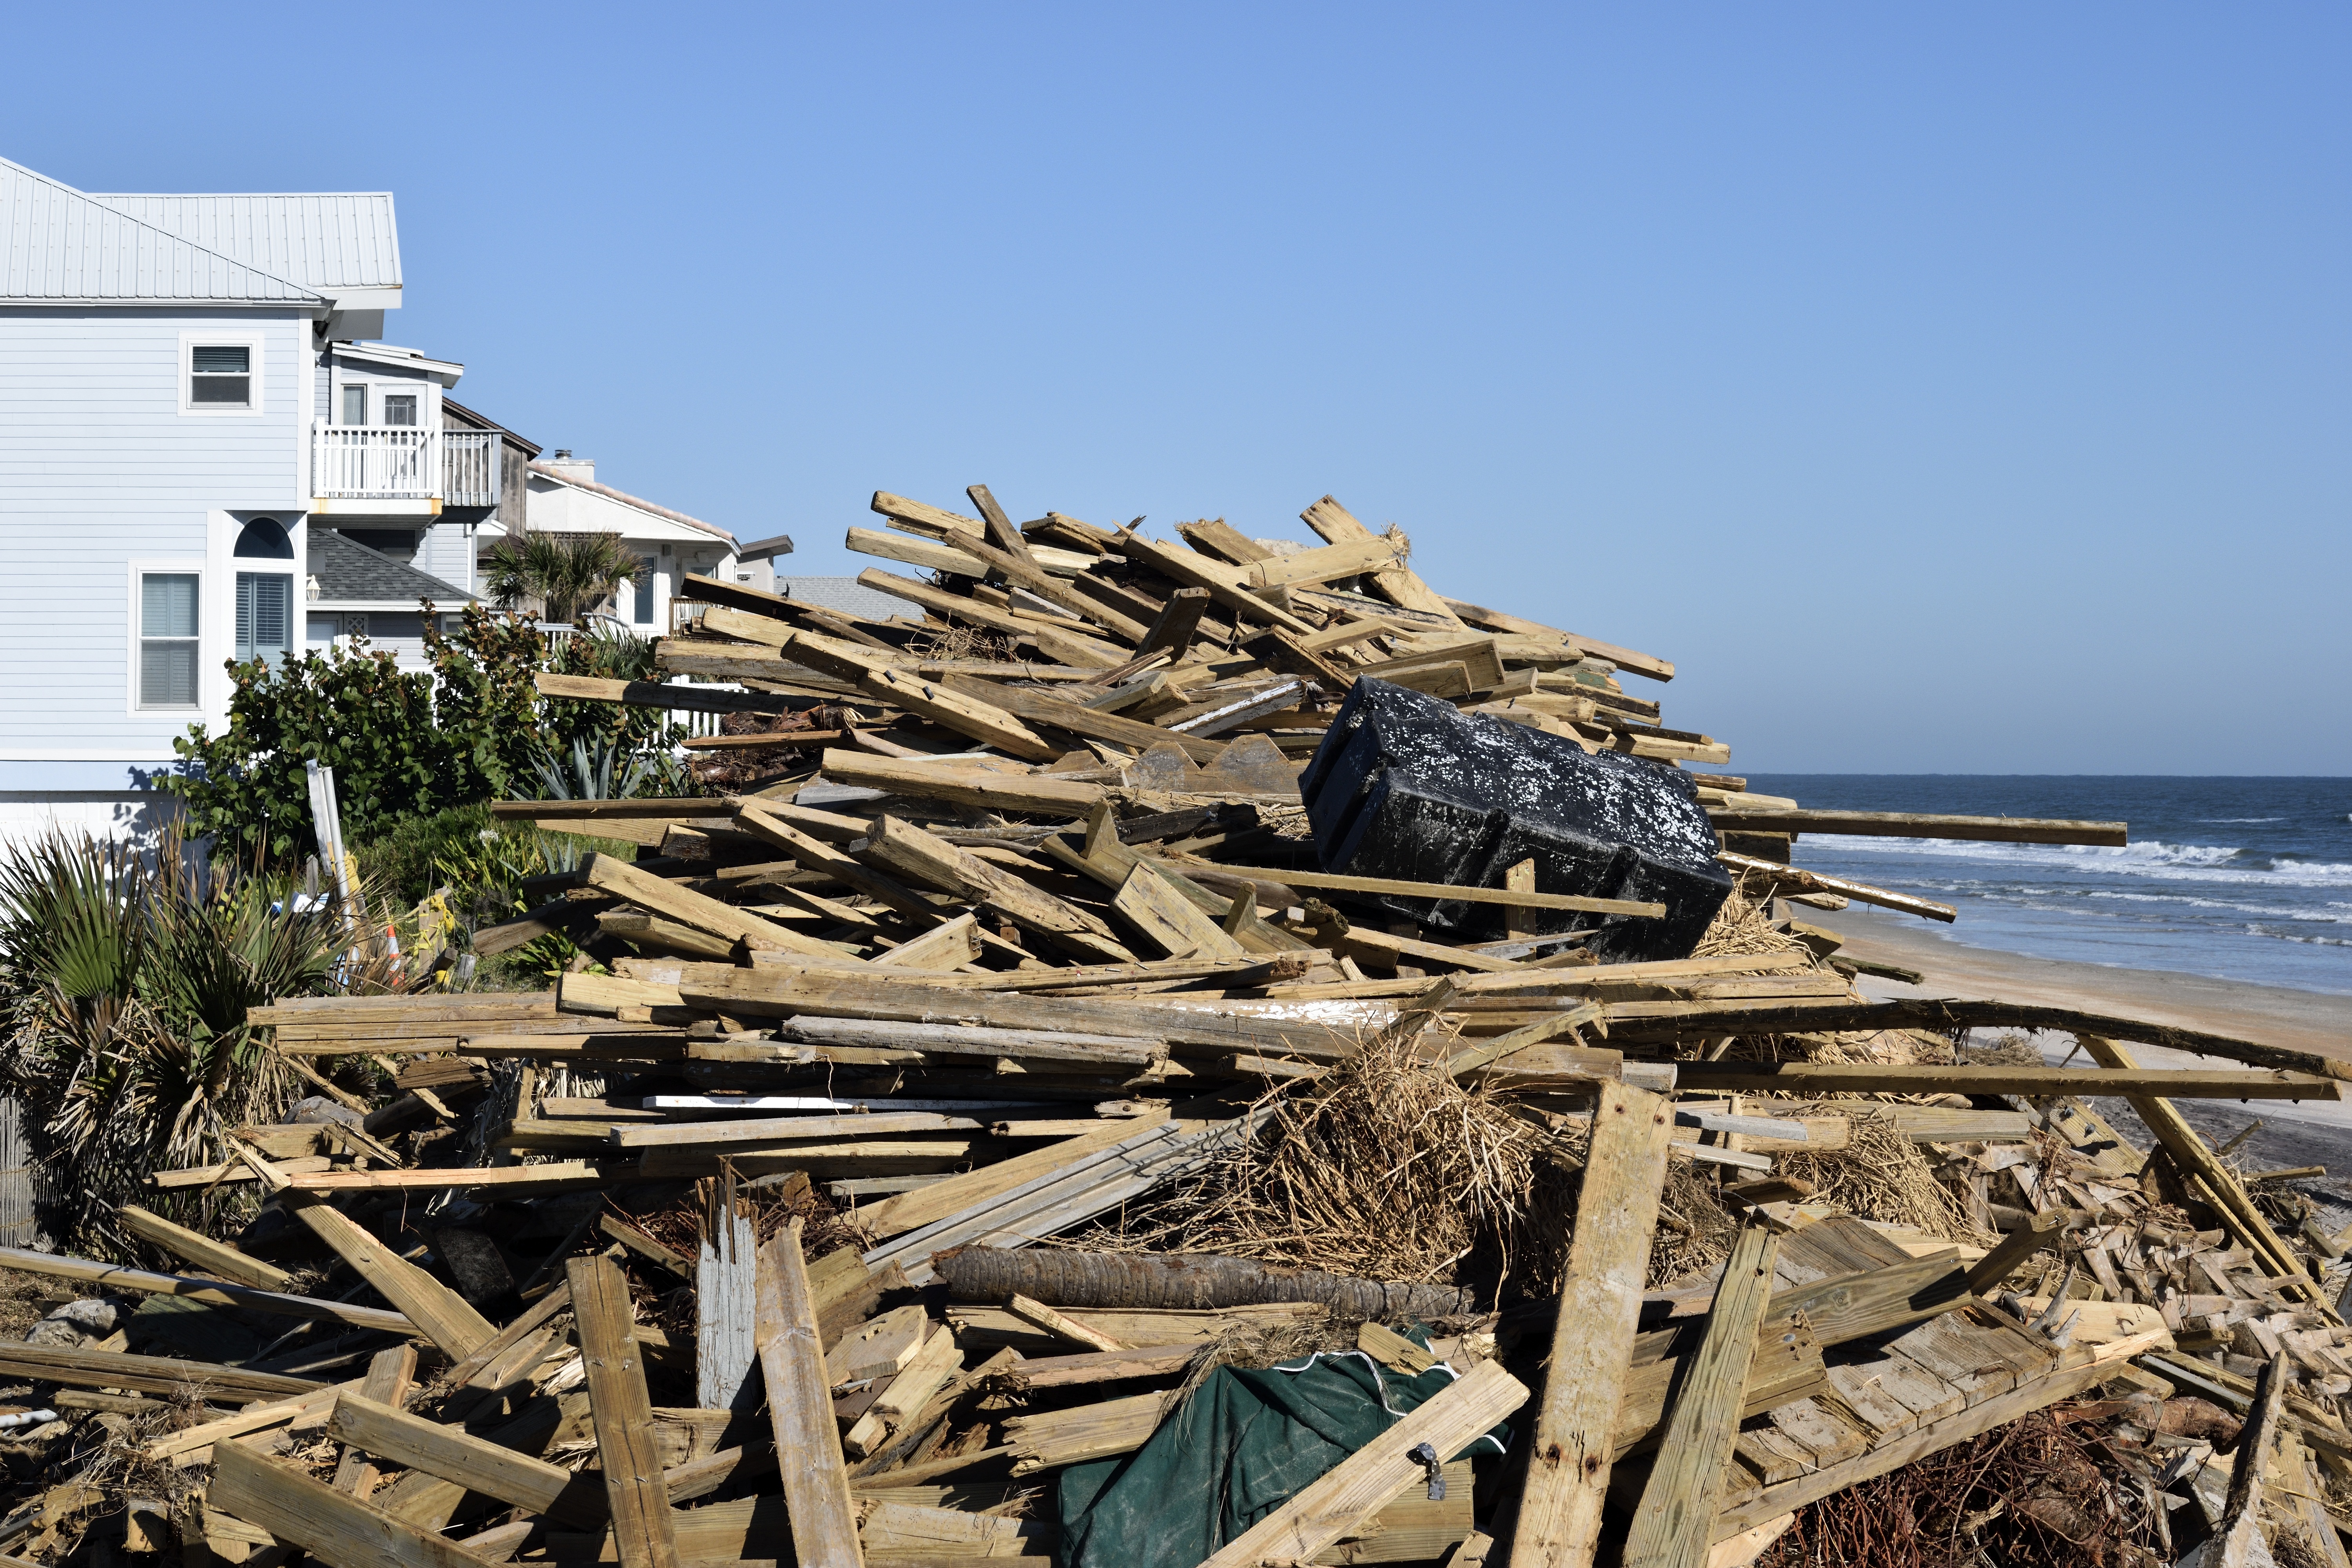
beach, sea, coast, water, sand, ocean, dock, wood, wind, pier, river, coastline, construction, flood, weather, storm, usa, abandoned, material, outdoors, danger, hurricane, trash, destruction, damage, debris, earthquake, florida, scrap, st augustine, insurance, water damage, hurricane matthew, beach erosion, beach clearing